Song of Eärendil

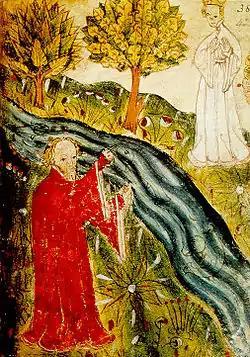
The "Song of Eärendil" follows the Middle English poem "Pearl" (miniature from the Cotton Nero manuscript pictured) in its metrical and poetic intricacy.

Scholars have identified multiple functions of the poem, including that of providing some backstory.